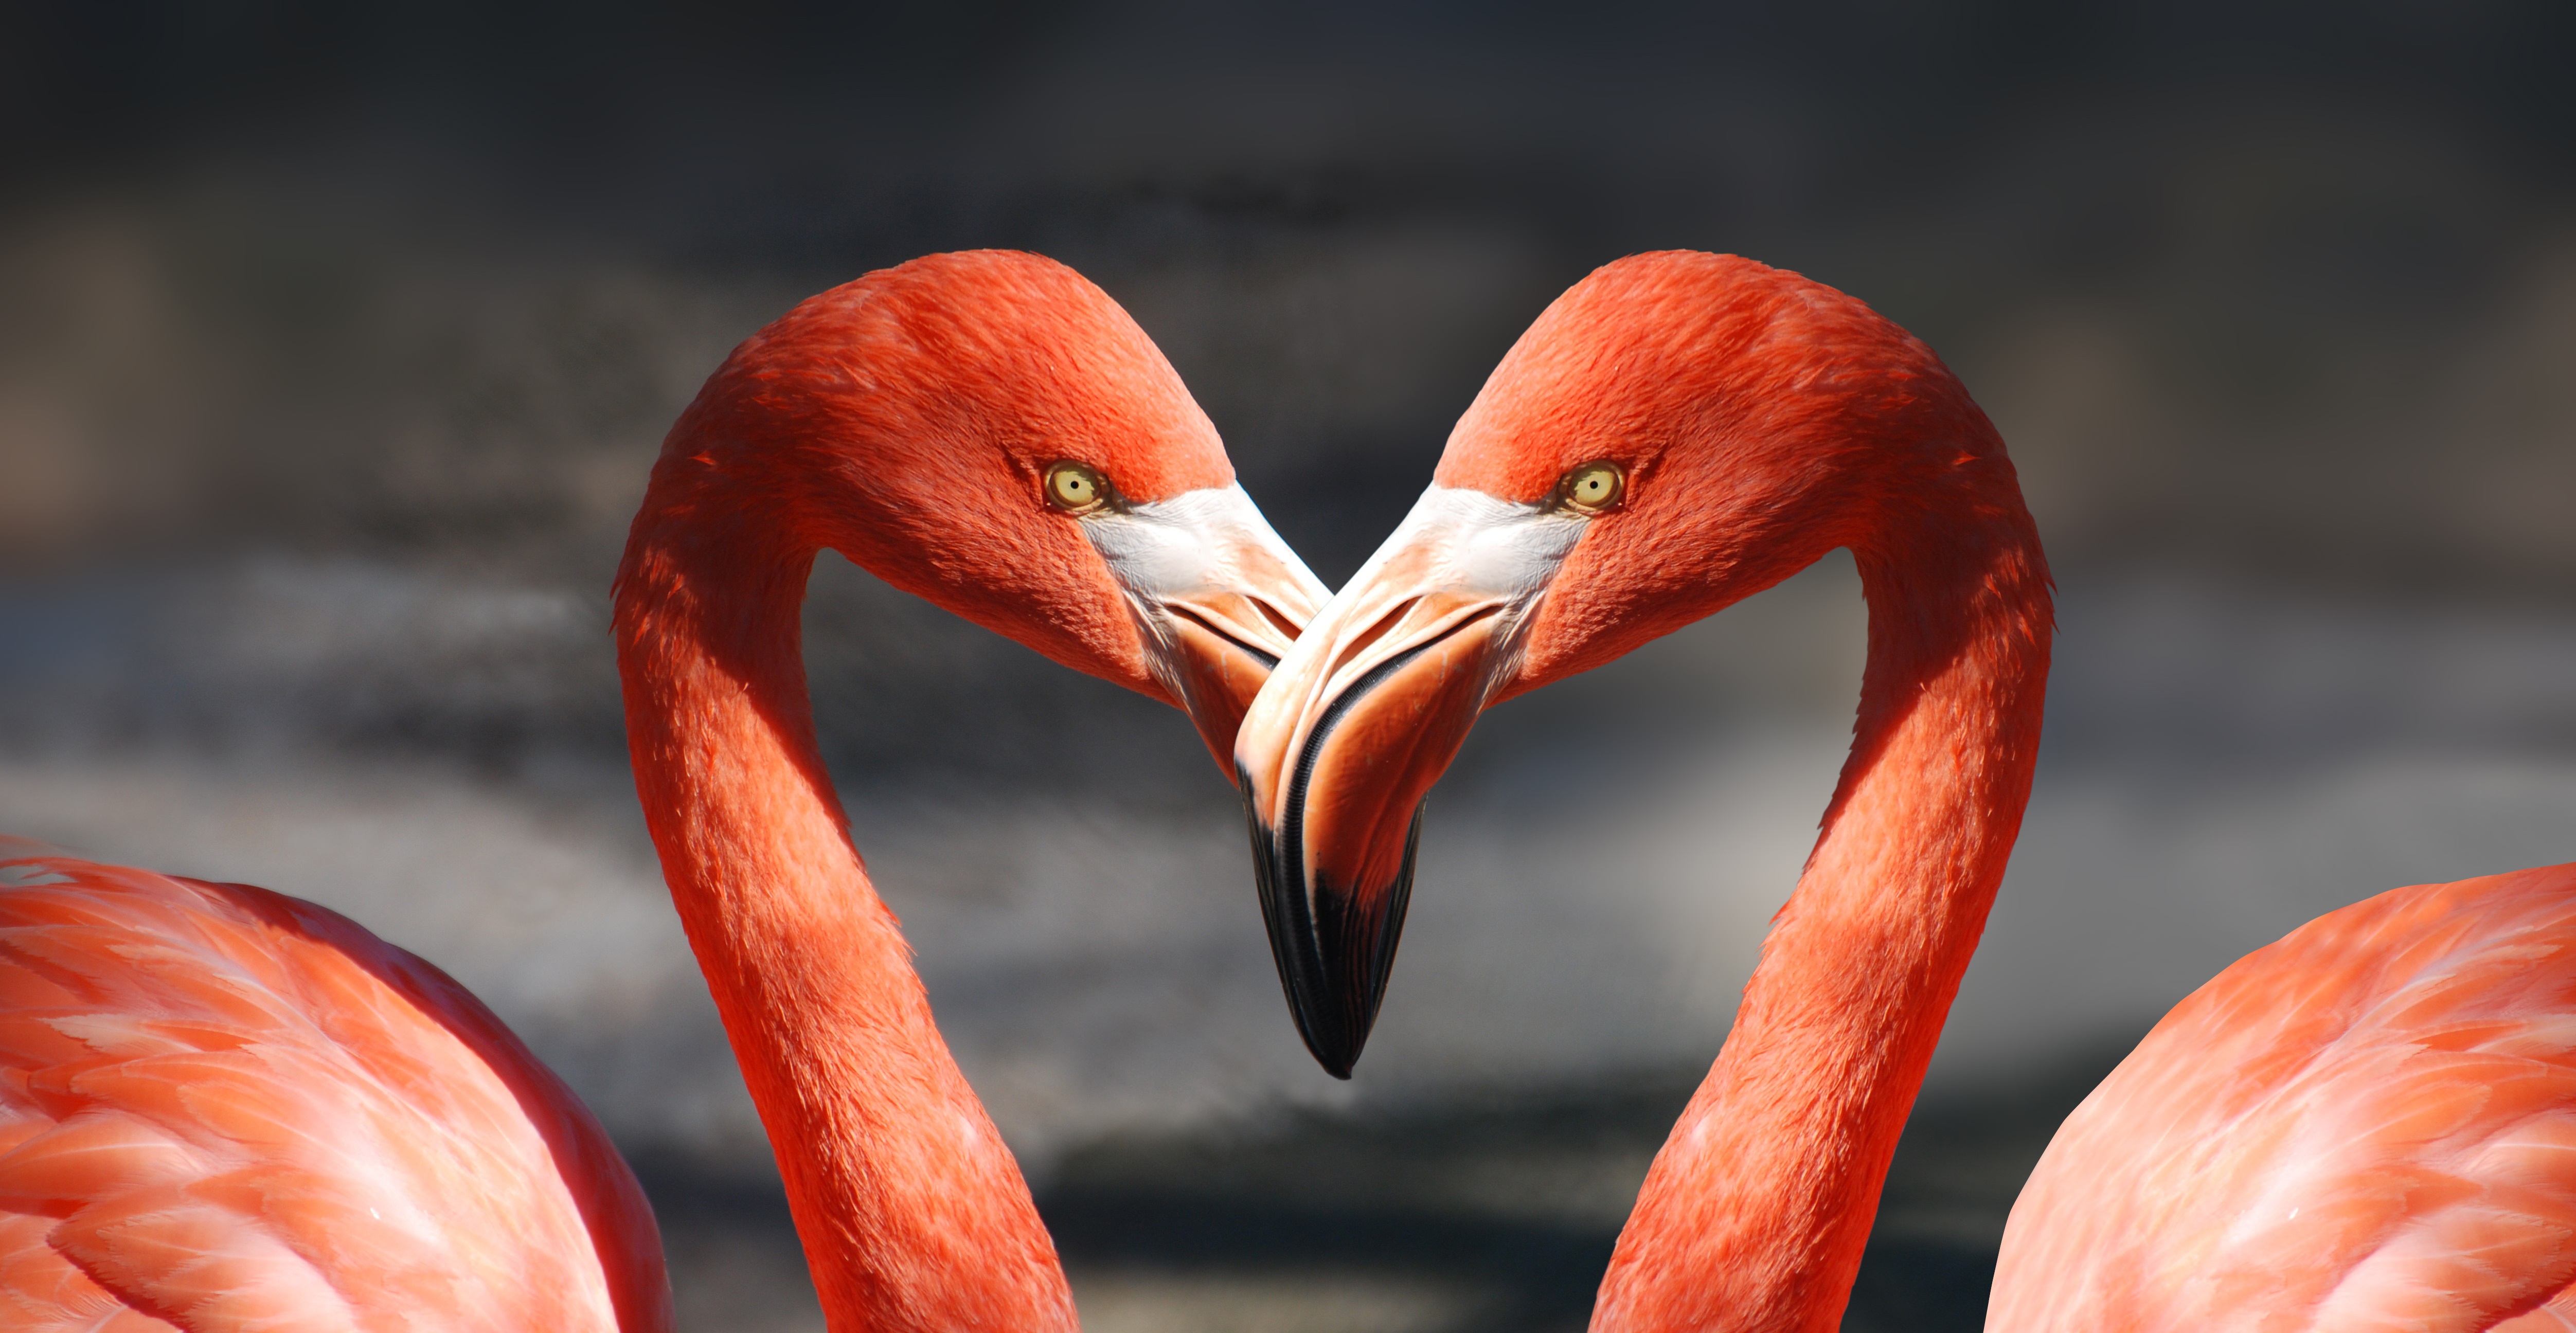
bird, red, beak, fauna, plumage, close up, birds, flamingo, feathers, animals, vertebrate, water bird, flamingos